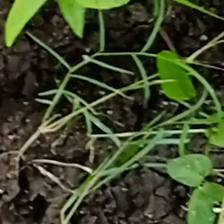
Weed species: Harali_(Cynodon_dactylon)